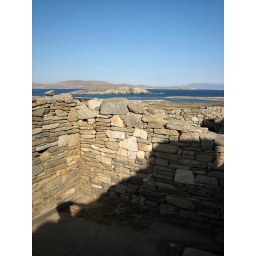
022 - Sea over a house wall